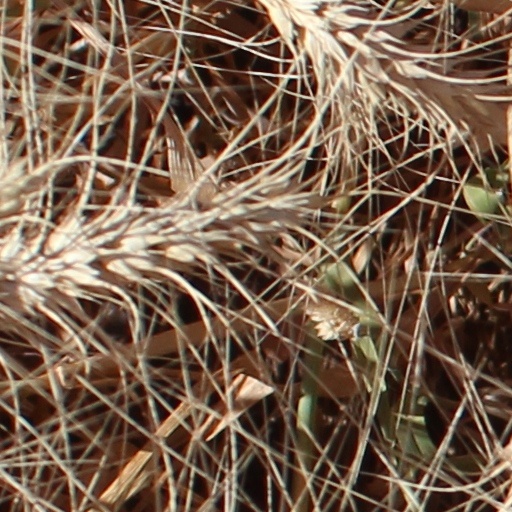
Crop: wheat